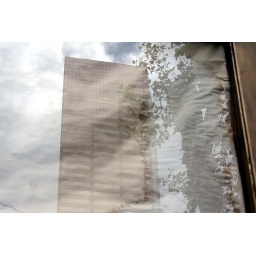
big pink in a window